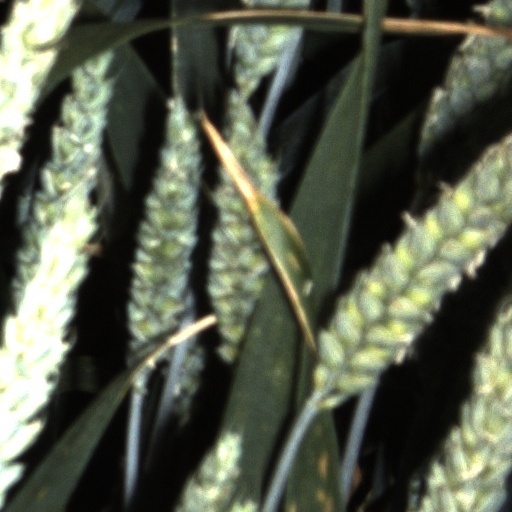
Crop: wheat